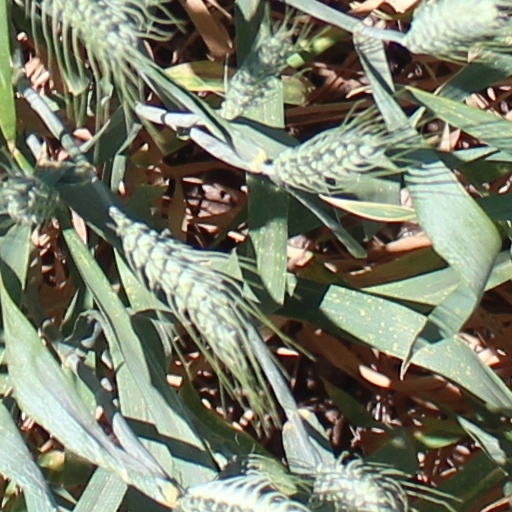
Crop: wheat